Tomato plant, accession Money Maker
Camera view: horizontal (90 deg, fisheye); turntable rotation: 210 degrees
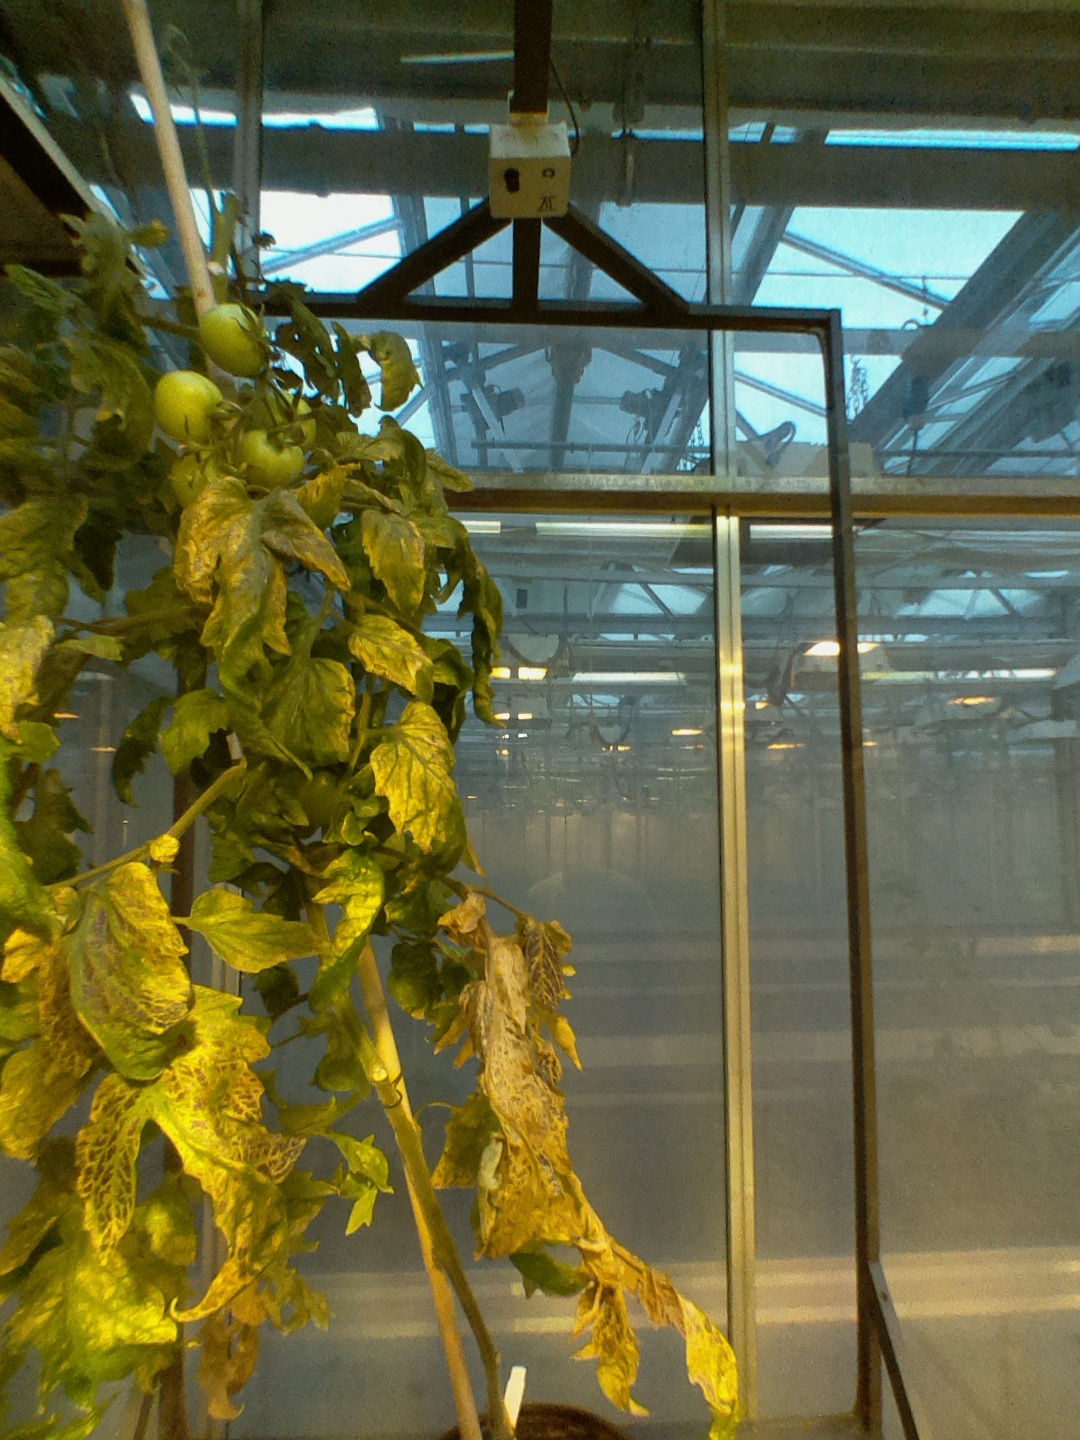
BBCH growth stage 79: 90% -100% of final fruit size